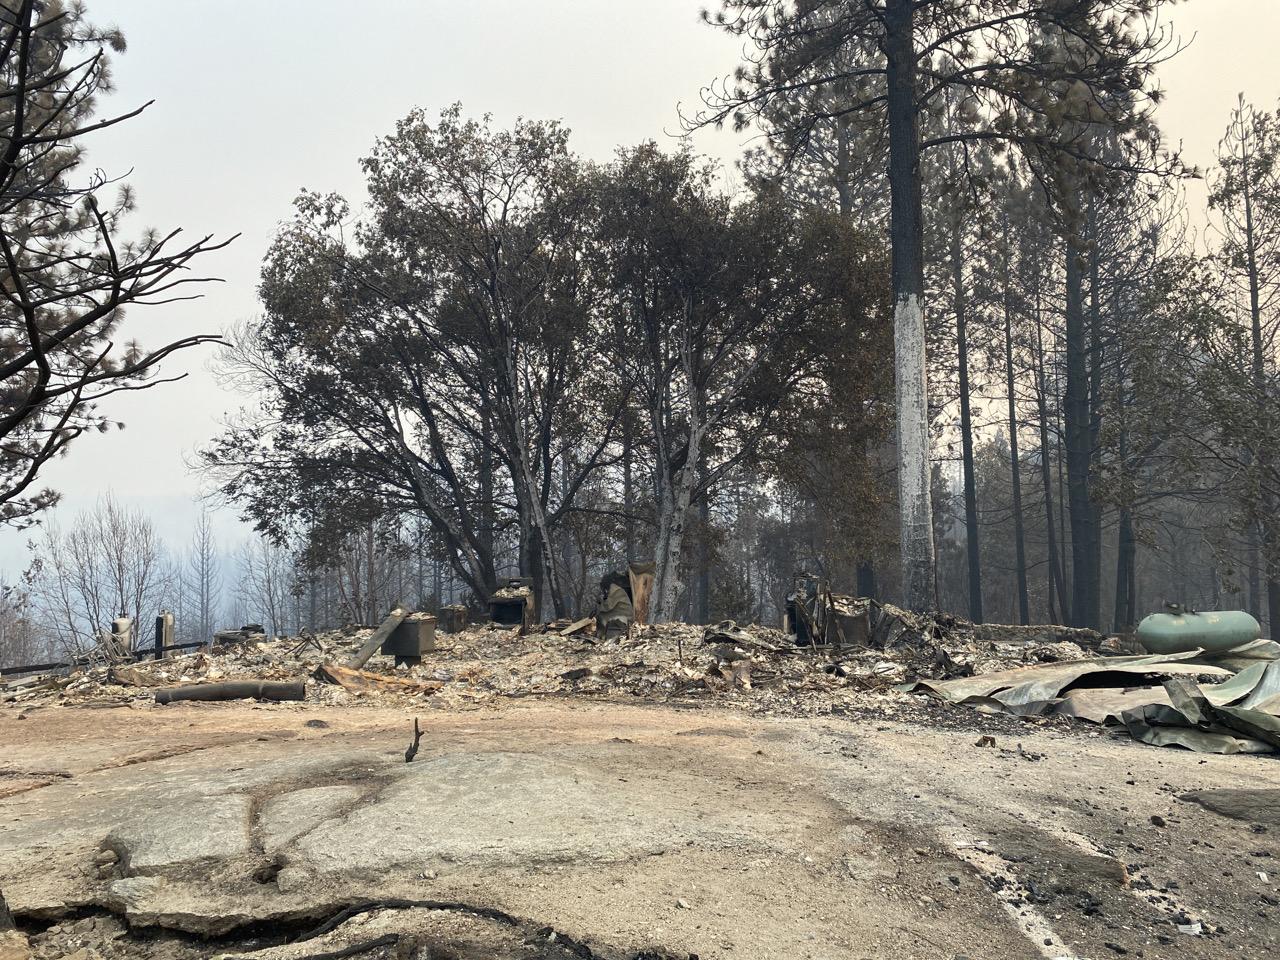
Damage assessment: destroyed